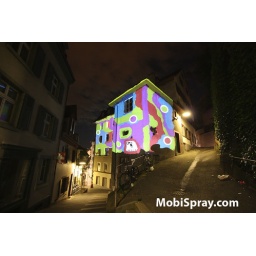
MobiSpray on display at Art Basel 2009. Painting on a building at in as tiny side street in downtown Basel